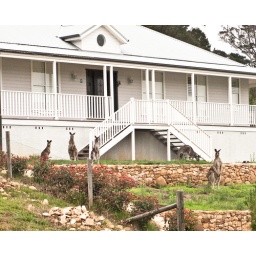
This is a house just near my sister's place. There was a big male on sentry duty...